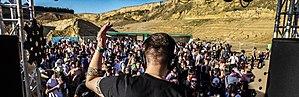
Le seul Desert Festival de Belgique dans la sablière de Mont-Saint-Guibert.
Le No Man's World Festival est un festival de musique électronique organisé au mois de septembre dans la sablière de Mont-Saint-Guibert, dans la province du Brabant wallon, en Belgique. Créé en 2015, il est aujourd'hui l'un des plus gros festivals de musique électronique du Brabant wallon avec plus de 80 DJ. Sa particularité est le fait qu'il se passe dans la plus grande carrière de sable du pays et présente un décor désertique comme certains festival tels que le Burning Man ou le Monegros Desert Festival.